Lacey Lloyd

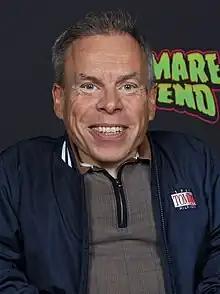
Warwick Davis, Annabelle Davis's father, congratulated her on Twitter ahead of Lacey's debut.

The decision to introduce Lacey and Rayne was part of the producers' idea to "throwback" to the earlier years of "Hollyoaks", where students would live together under the same roof. An insider told "Digital Spy" "The new house of 20-somethings will be a throwback to the early years of the show, when batches of new students would arrive at Hollyoaks Community College and live in student halls together... Fans have often called for a return of this element in the past few years and the new group will have some huge storylines as the soap heads into 2023." When speaking about what was in store for "Hollyoaks" in 2023, Allan revealed that she was excited about "the twentysomethings' house", which would feature Lacey in the storylines, adding that there were some "brilliant characters" in the house. Davis called filming with her co-stars "great" and called them "fun to work with". Speaking of the characters in the houseshare, Davis called it a "cool dynamic" due to the characters having "different careers, ambitions, interests all under the same roof, all trying to figure life out", adding that "There's fun but there's a lot of heart there too. It's a difficult time in your life to navigate but they've got each other's backs." Davis and Donovan, Rayne's portrayer, had fun working together and Davis was glad to be coming in with her at the same time, as Davis considers herself quite shy and was glad she was not experiencing meeting many new people alone. Donovan was able show Davis "the ropes on how soaps work" as she had previously appeared on another soap opera, "Neighbours". Donovan and Davis also bonded over coming from a "showbiz background" and both having an understanding of having "famous fathers", due to Jemma Donovan being the daughter of Jason Donovan, which Davis did initially not realise.